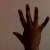
The image shows a hand gesture representing the number 5 in Indian Sign Language.